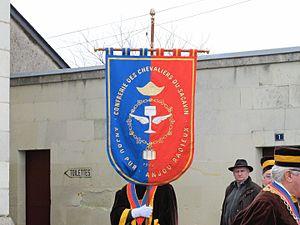
Oriflamme de la confrérie des chevaliers du Sacavin
La Confrérie des Chevaliers du Sacavin, créée en 1904 dans la province d'Anjou, à Montreuil-Bellay, est la plus ancienne des confréries bachiques actuelles. Intégrée à l'histoire de l'Anjou, la Confrérie des Chevaliers du Sacavin porte l'image des vins d'Anjou et de Saumur. Composée de membre étant des viticulteurs angevin et saumurois, des négoces, des professionnels de la promotion et de la vente des vins et d'amateurs de vins et du terroir angevin, elle est présente pour mettre en avant ces régions lors des manifestations.